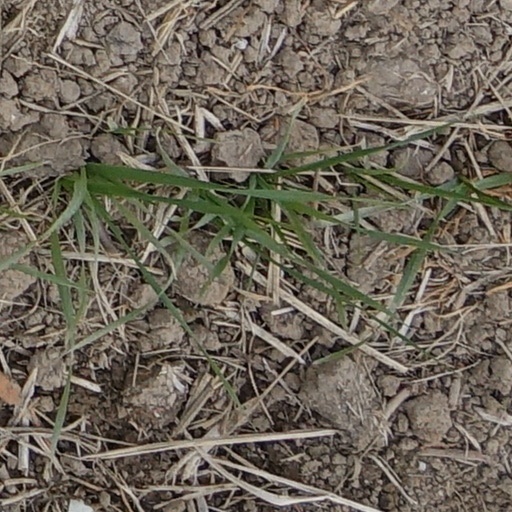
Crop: wheat